Gregorio Peces-Barba

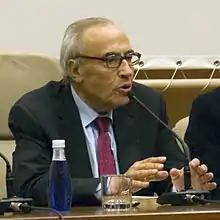
Peces-Barba in 2011.

Peces-Barba was born in Madrid. He studied Law in Madrid and Strasbourg, writing his thesis about Jacques Maritain. He was a member of the Socialist Party since 1972 and was chosen as congressman for the province of Valladolid in 1977 in the first democratic elections in Spain in forty years. He was one of the seven jurists who wrote the constitution approved in referendum in 1978, and so he is considered a father of the constitution. In 1982 he was elected president of the congress of deputies and held that chair until 1986 when he decided not to rerun. He helped to create the Charles III University of Madrid and from 1989 until 2007 he was rector of that university.